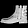
Label: Ankle boot